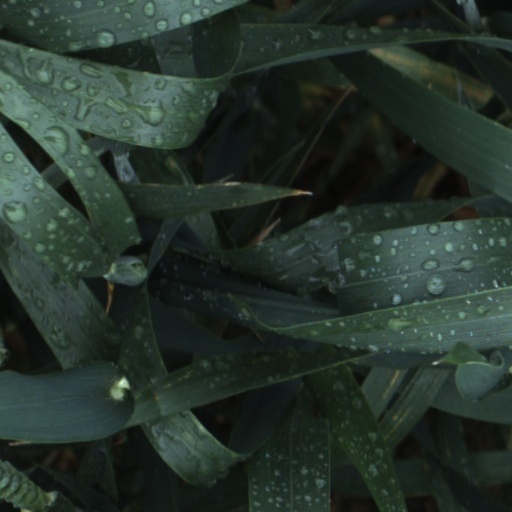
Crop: wheat